Pallopteridae

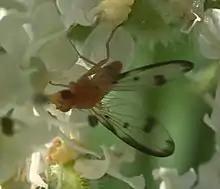
"Toxonevra jucunda"

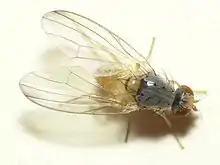
"Palloptera ustulata"

Pallopteridae is a family of flies. The various species are collectively called flutter-wing flies, trembling-wing, or waving-wing flies, because of the striking vibration of the wings in many species. Over 70 species in about 15 genera are found in the temperate regions of the Northern and Southern Hemispheres.